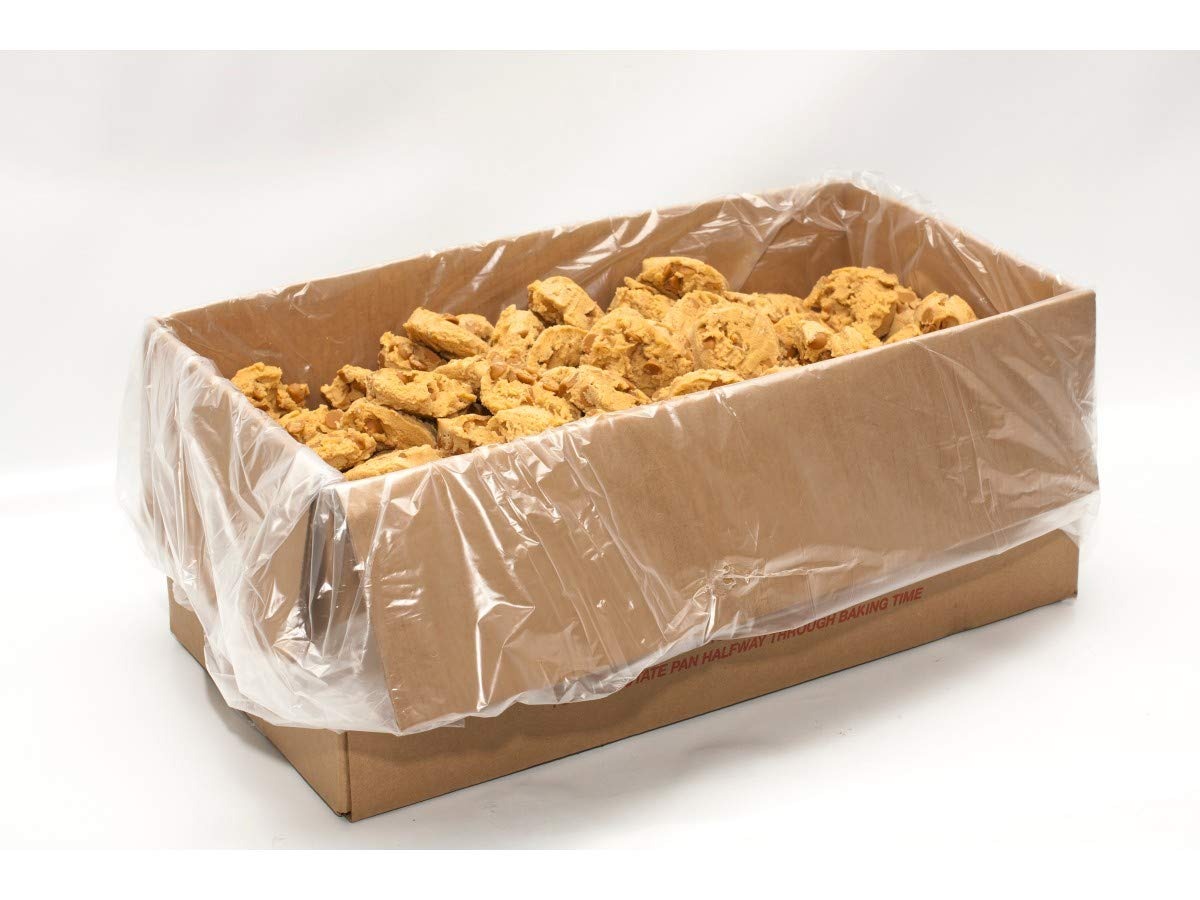
Item Name: Davids Cookies Peanut Butter Gourmet Cookie Dough, 3 Ounce -- 107 per case.
Bullet Point: Ships frozen, CANNOT be cancelled after being processed.
Product Description: Davids Cookies Peanut Butter Gourmet Cookie Dough, 3 Ounce -- 107 per case. Rich peanut butter cookies chock full of peanut butter chips.
Value: 3.0
Unit: Fl Oz

Price: 131.76